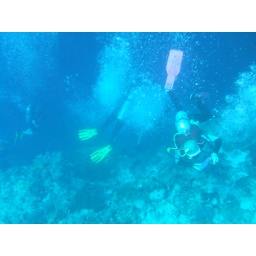
This was on our snorkling trip in Alor snorkling above the divers, really clear water and lots of fish.